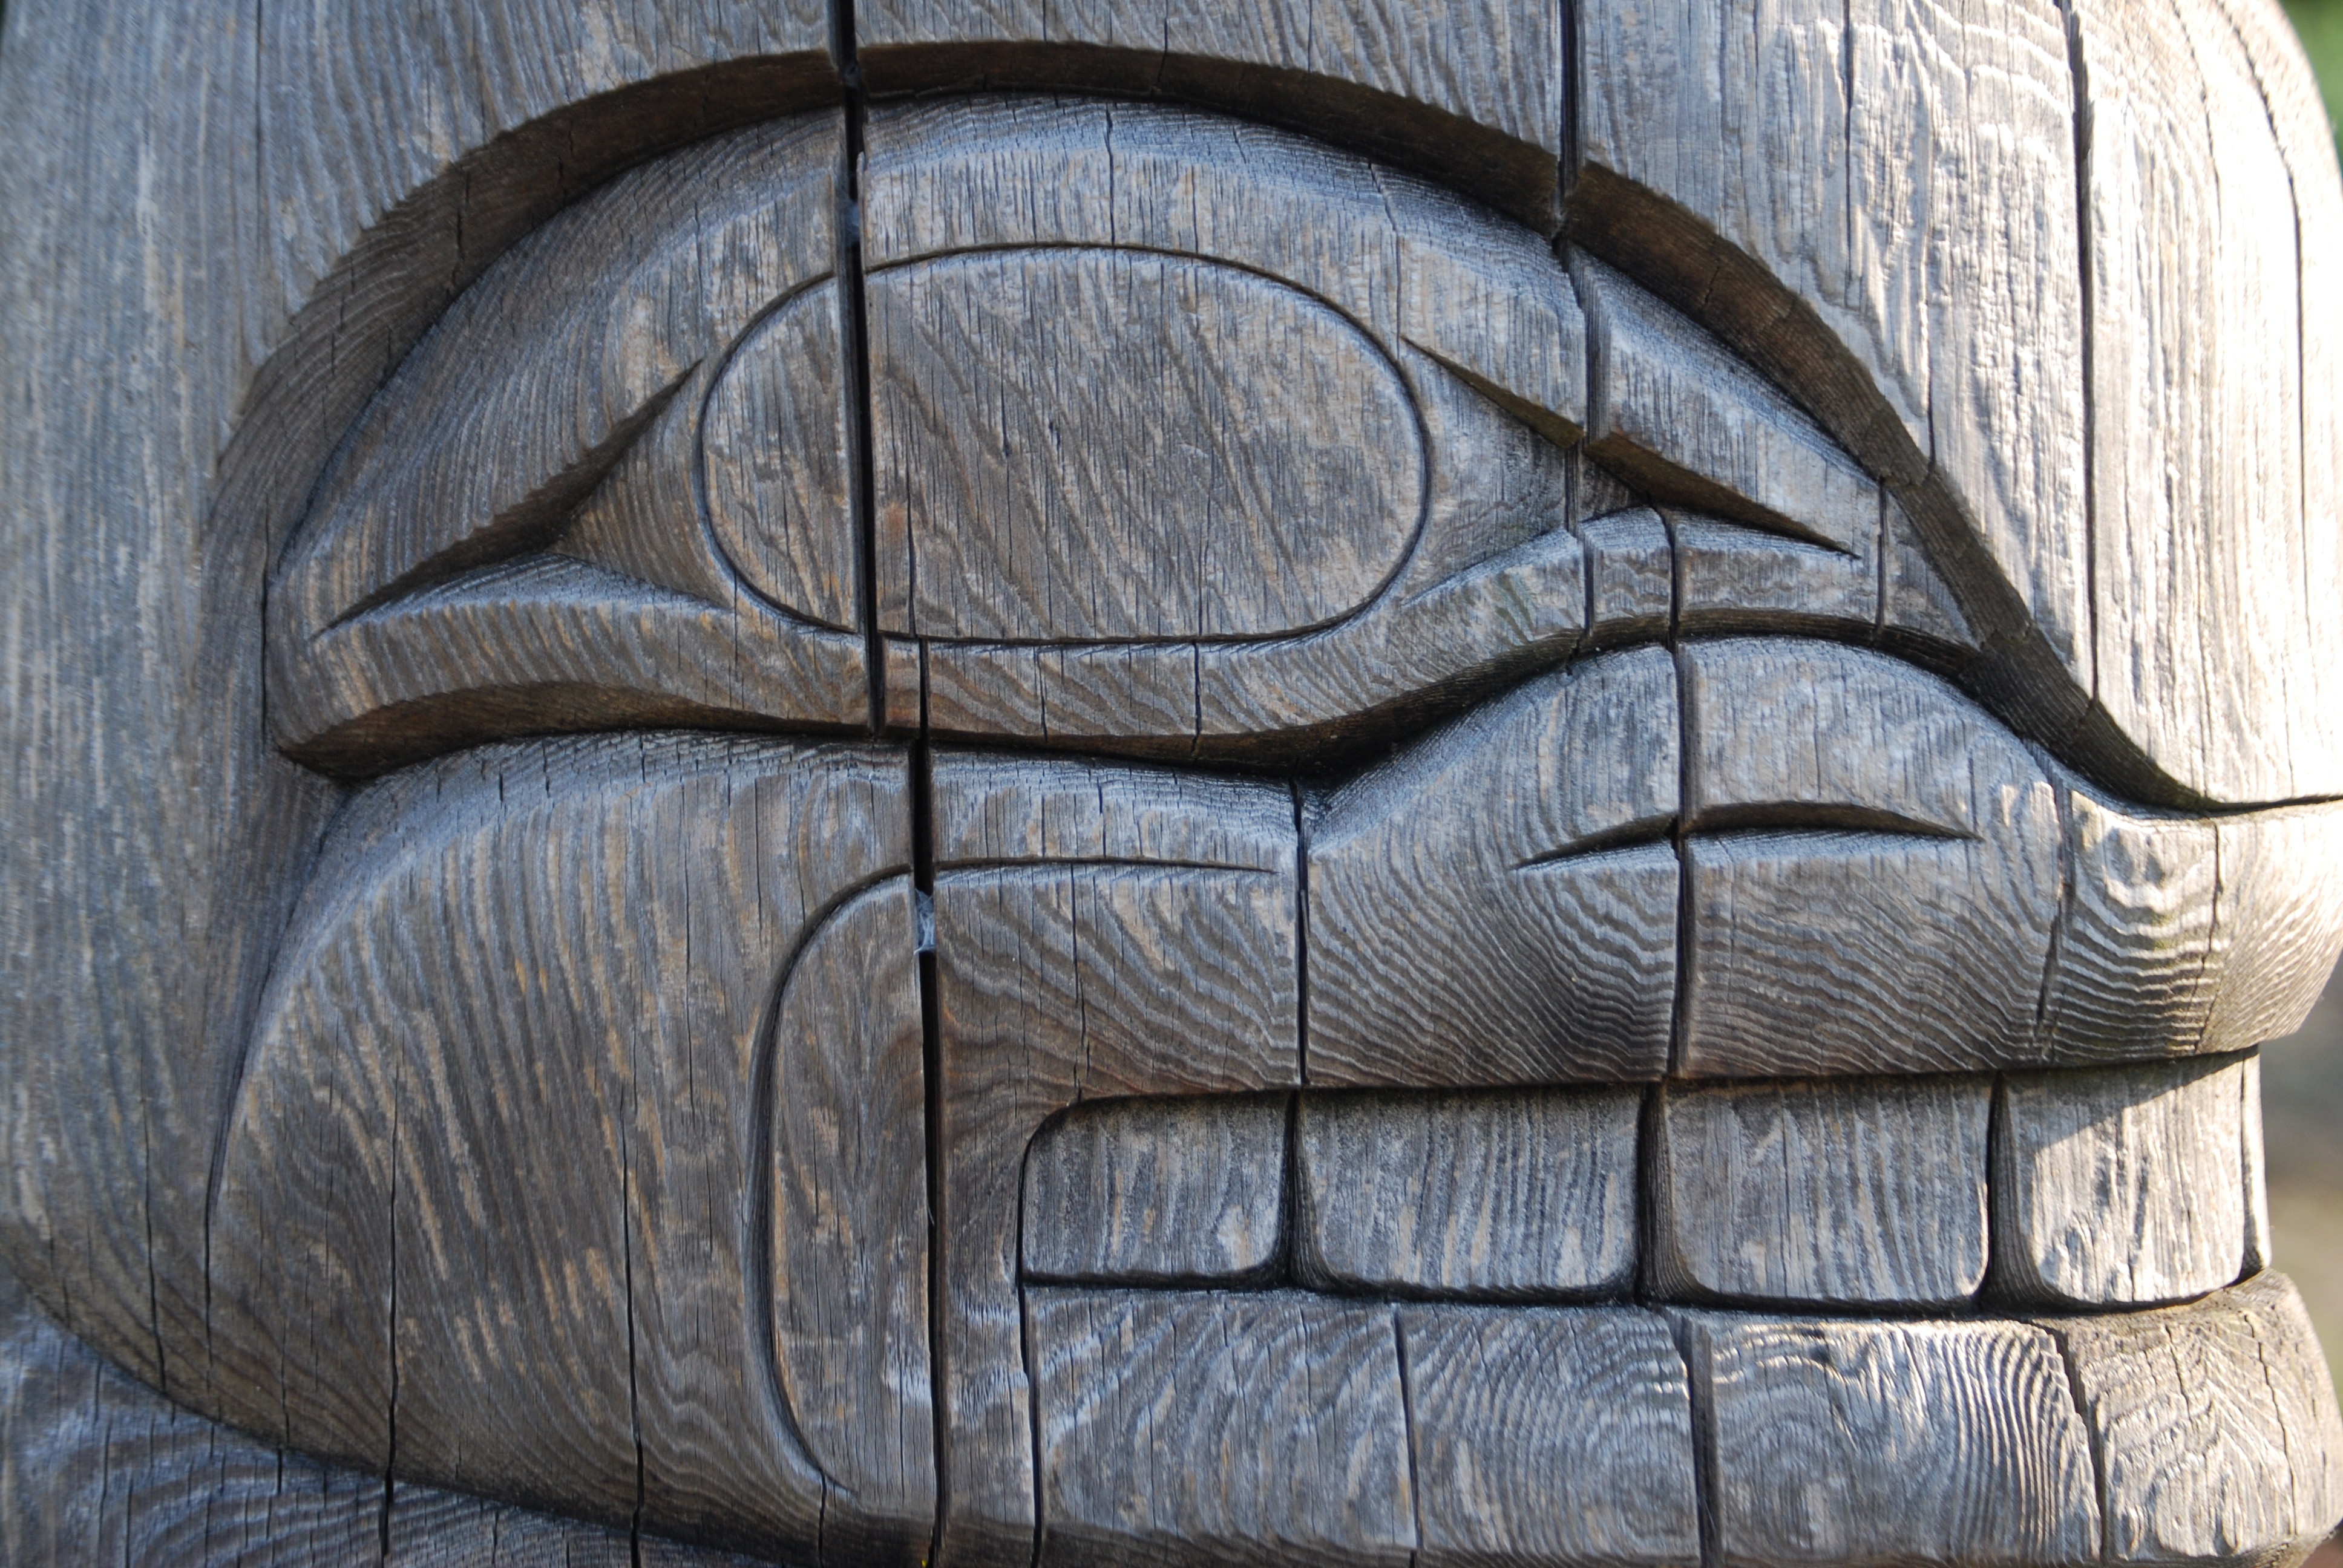
wood, statue, symbol, tire, artwork, sculpture, north, art, american, sketch, drawing, design, ornate, animals, culture, iron, whale, teeth, carving, relief, totem, tribal, killer, traditional, orca, haida, indigenous, stone carving, automotive tire